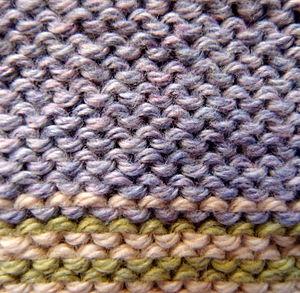
Comme le tissage, le tricot est une technique utilisée pour fabriquer une étoffe à partir d'un fil. Le tricot est constitué de boucles, appelées mailles, passées l'une dans l'autre. Les mailles actives sont tenues sur des aiguilles jusqu'à ce qu'elles puissent être bloquées par le passage d'une nouvelle maille à travers elles.